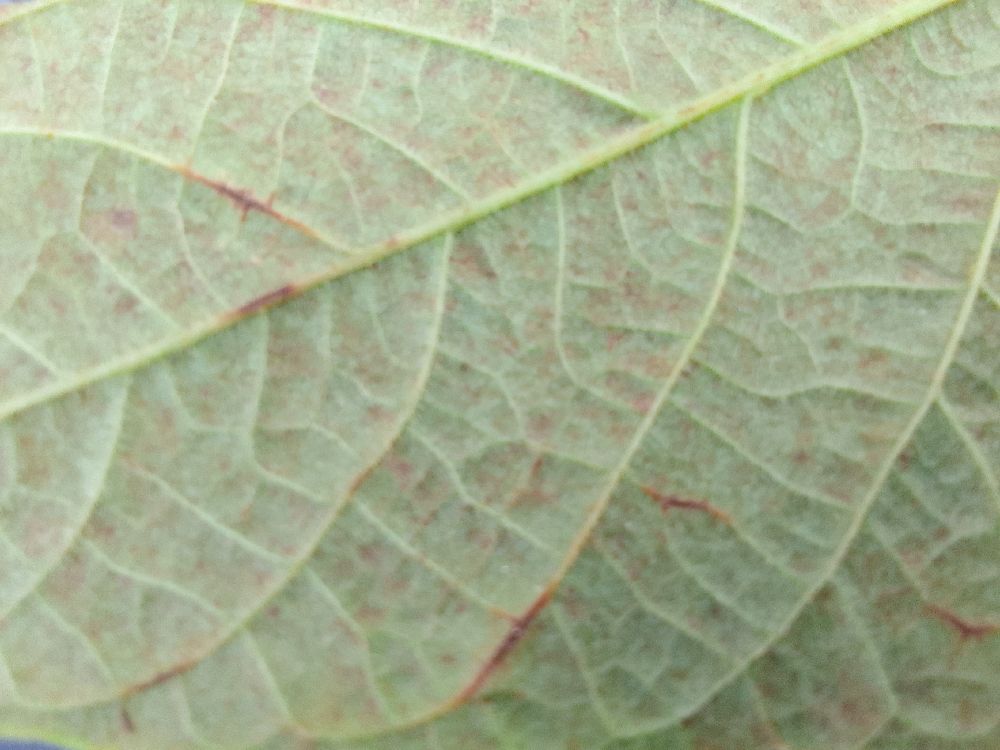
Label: anthracnose